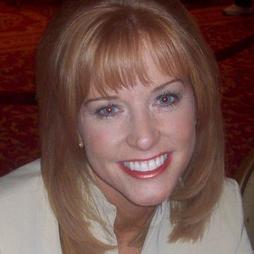
Age: 36